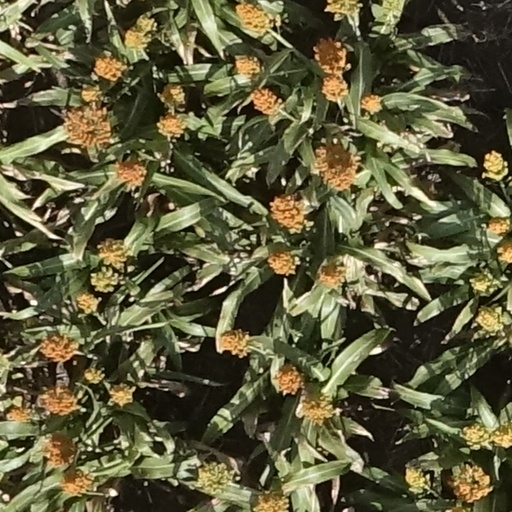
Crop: sorghum